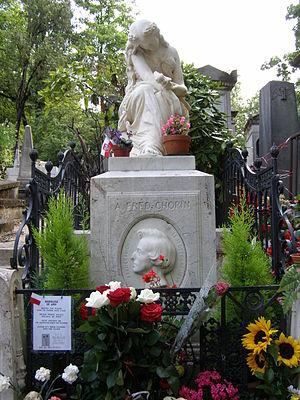
La Grande Émigration est un départ massif des Polonais en exil qui débuta en 1831 et se prolongea jusqu'en 1870. Cette vague d'émigration fait suite à la défaite de l’Insurrection dite de Novembre et les repressions qui la suivirent. Elle est appelée « la Grande » en raison de son ampleur mais aussi pour souligner le rôle culturel et politique majeur qu’elle a joué dans l’histoire de la Pologne et de la France. Les soulèvements polonais de 1848 et 1863 entraîneront de nouvelles arrivées de réfugiés.